Bromford Bridge railway station

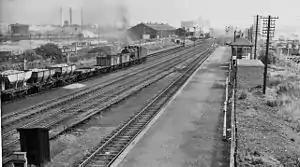
Bromford Bridge station in September 1962

Bromford Bridge railway station was a railway station in Birmingham opened by the Midland Railway in 1896.